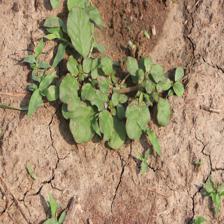
Label: BroadLeafWeed